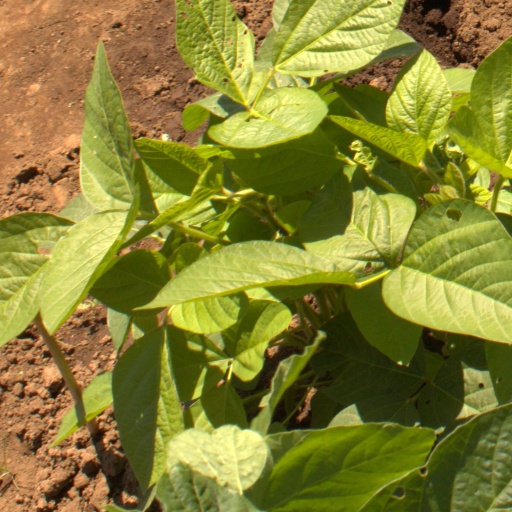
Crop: soybean